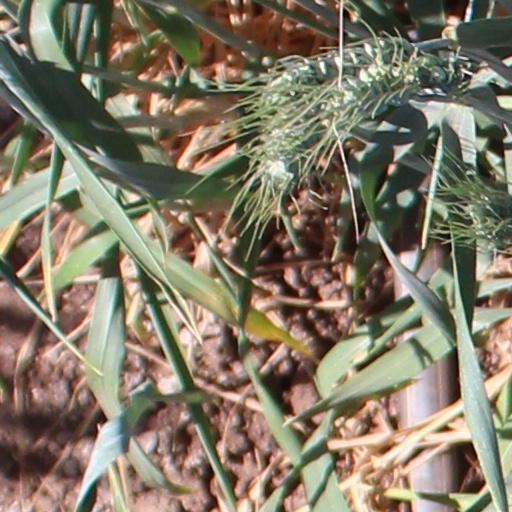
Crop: wheat